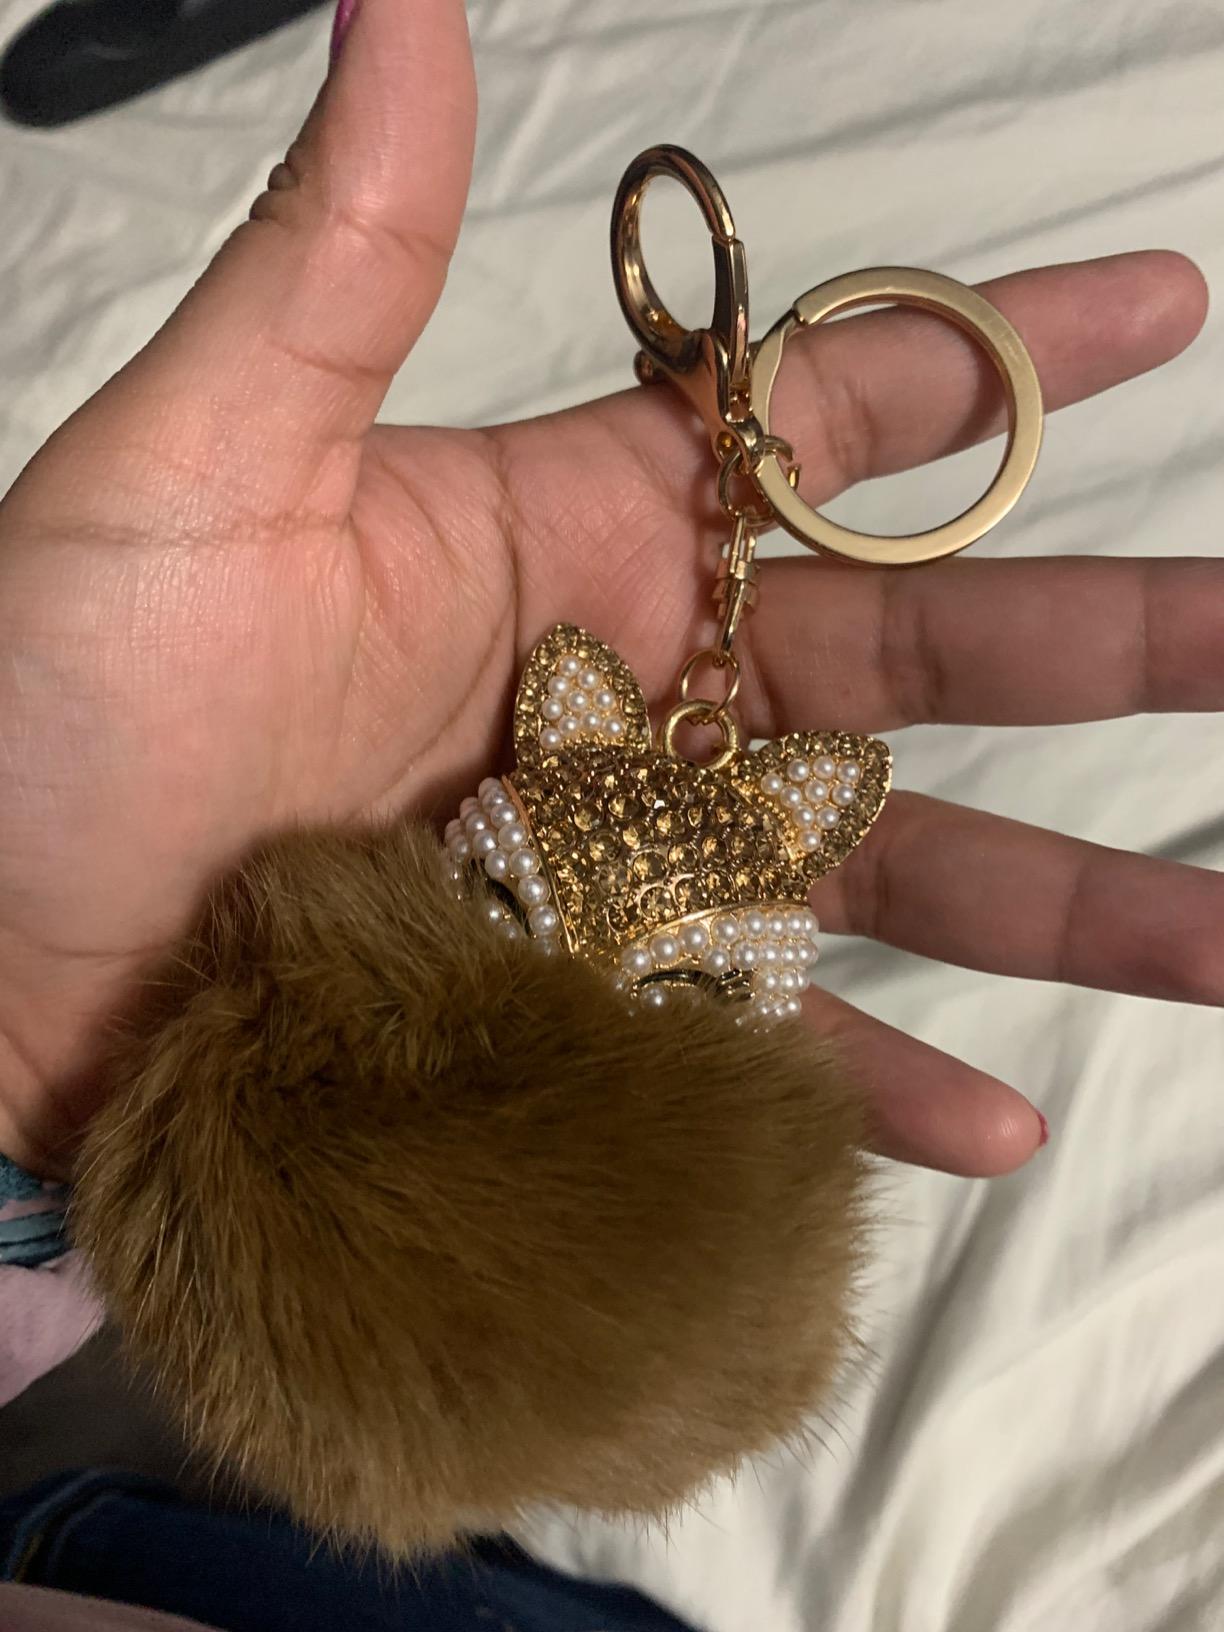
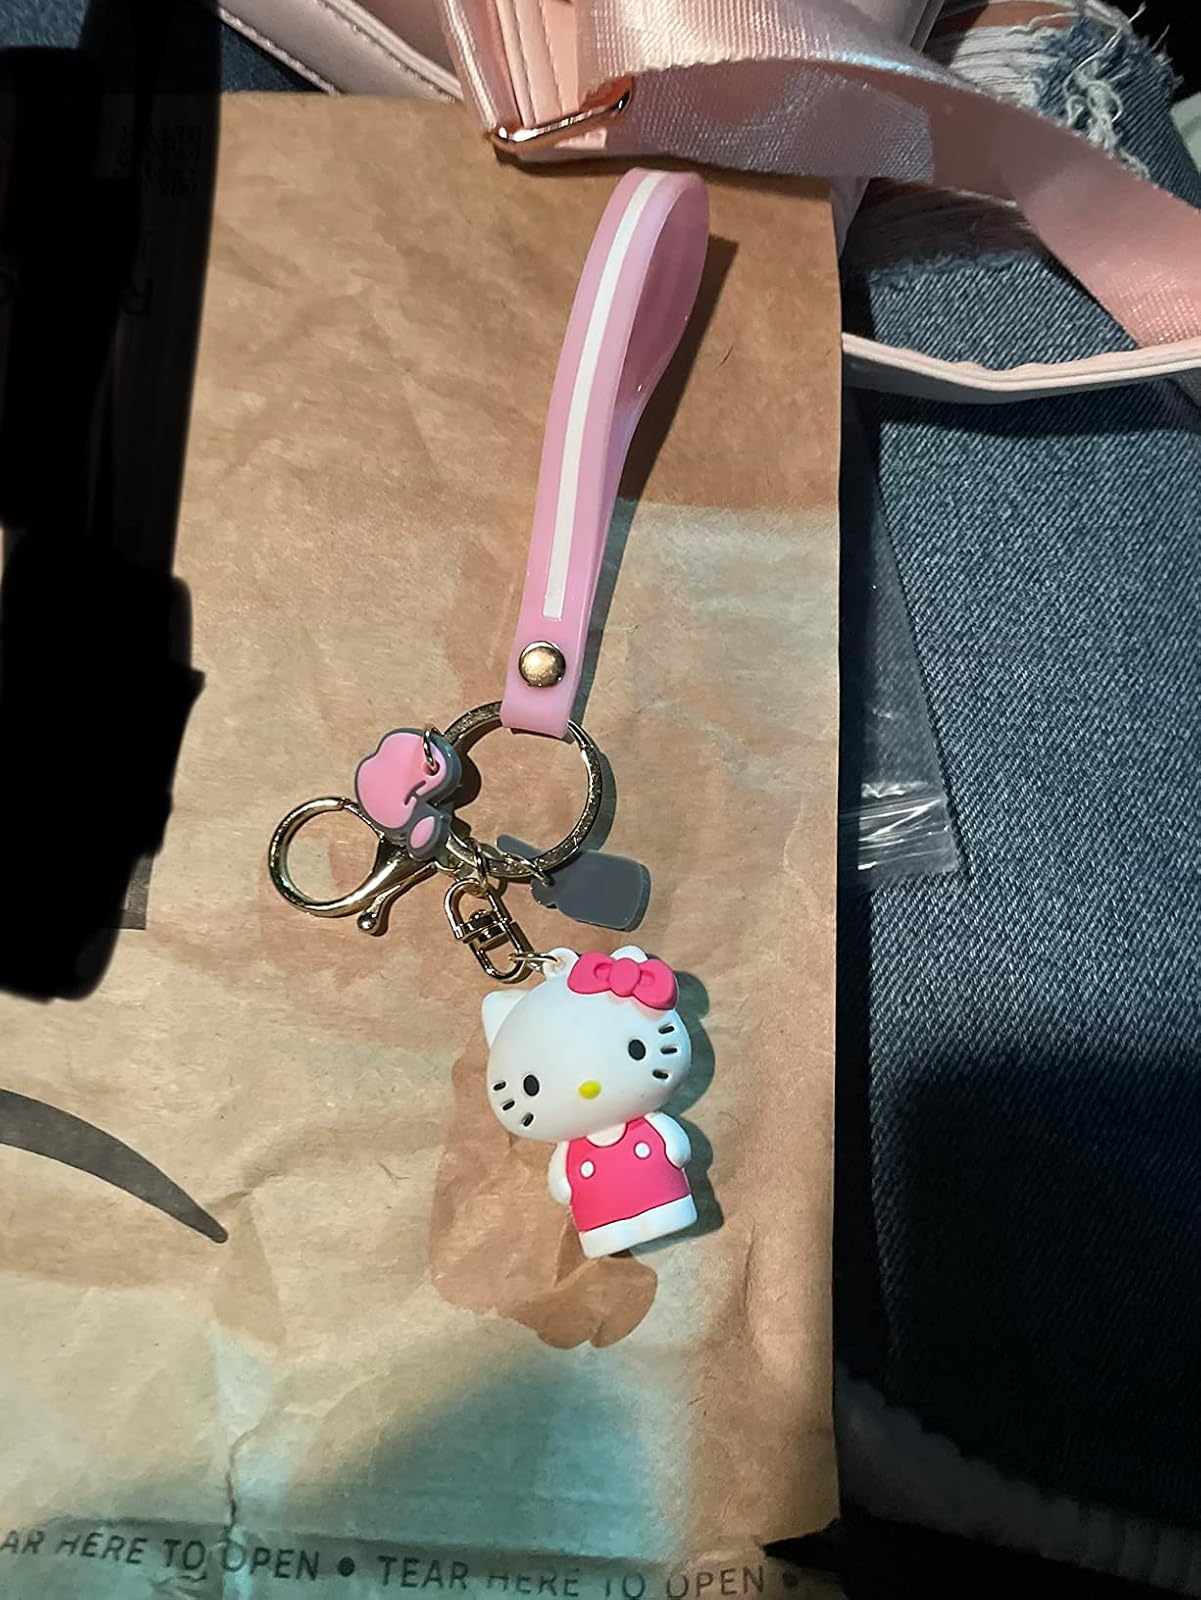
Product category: accessories_keychain
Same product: no